Alberta

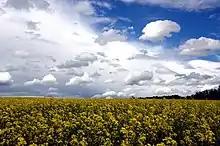
Canola field, Edmonton

In 2016, forestry provided over 15,000 jobs and generated over $1.0 billion to employment income, $2.6 billion to the provincial GDP, and over $6.1 billion in revenue. Uses for harvested timber include pulpwood, hardwood, engineered wood and bioproducts such as chemicals and biofuels.